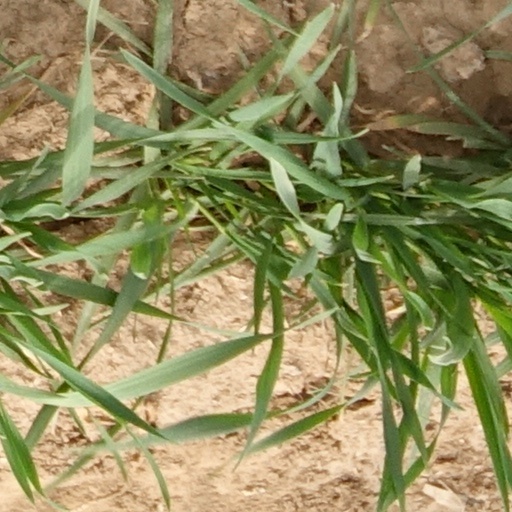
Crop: wheat